IBM Building, Honolulu

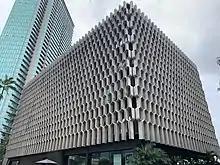
The IBM Building in Honolulu, seen from the corner. The building is covered in a concrete grid or lattice pattern.

Construction of the IBM Building, which began by July 1961, was the first part of a master plan for eastern Kakaʻako that Harland Bartholomew and Associates created for Victoria Ward Limited. In October 1961, a 20-year-old construction worker fell from the fifth floor of the building while moving a sawhorse from one scaffold to another and landed on a pile of lumber; he survived, but broke several bones in the fall.